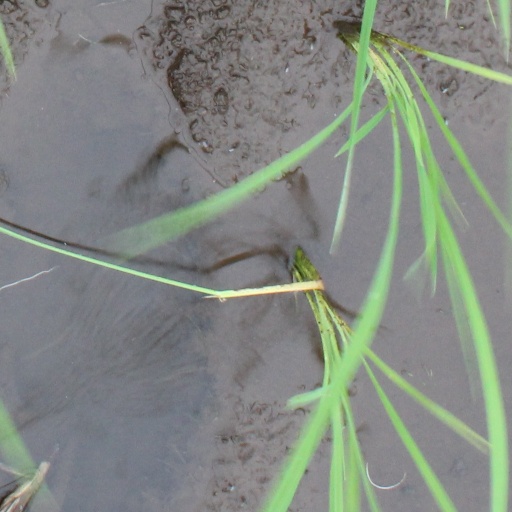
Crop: rice